Maria del Mar Bonet

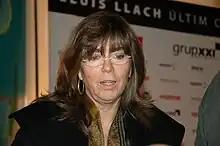
Bonet in 2007

Maria del Mar Bonet i Verdaguer (born 1947 in Palma de Mallorca) is a Spanish singer from the island of Majorca.